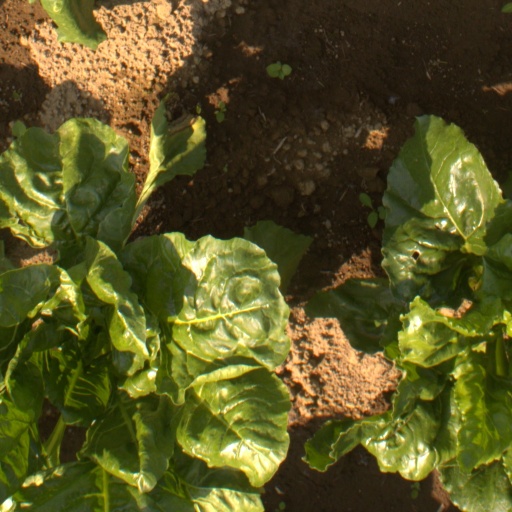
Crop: sugar beet